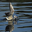
Label: bird